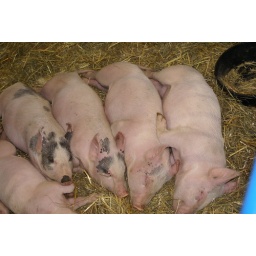
Goats, pigs and blue ribbon veggies at the Alaska State Fair in Palmer Alaska